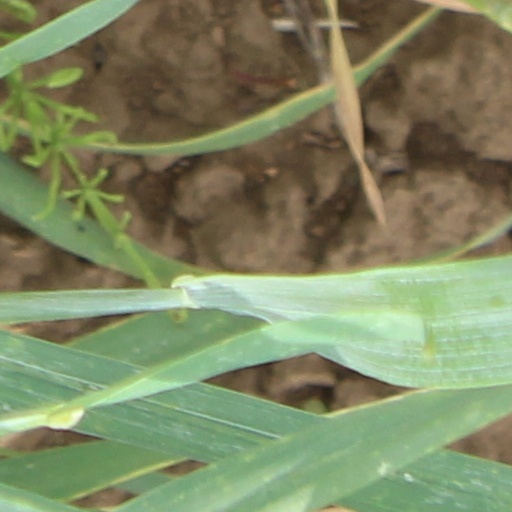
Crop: wheat